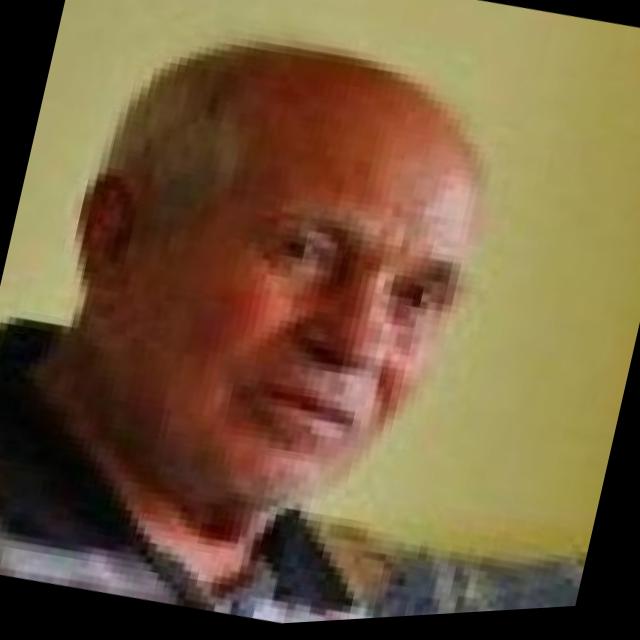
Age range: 45-64